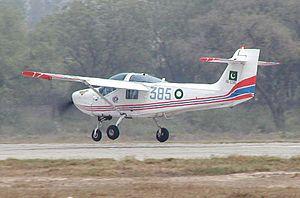
Les forces aériennes pakistanaises sont la composante aérienne des forces armées pakistanaises. Elle emploie quelque 65 000 personnes et exploite près de 2000 avions de combat.